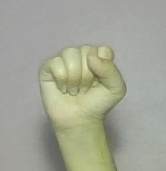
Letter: saad